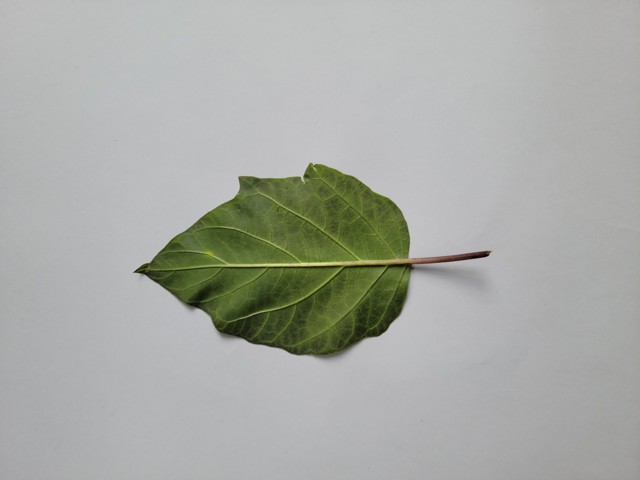
Plant: kalodhutura